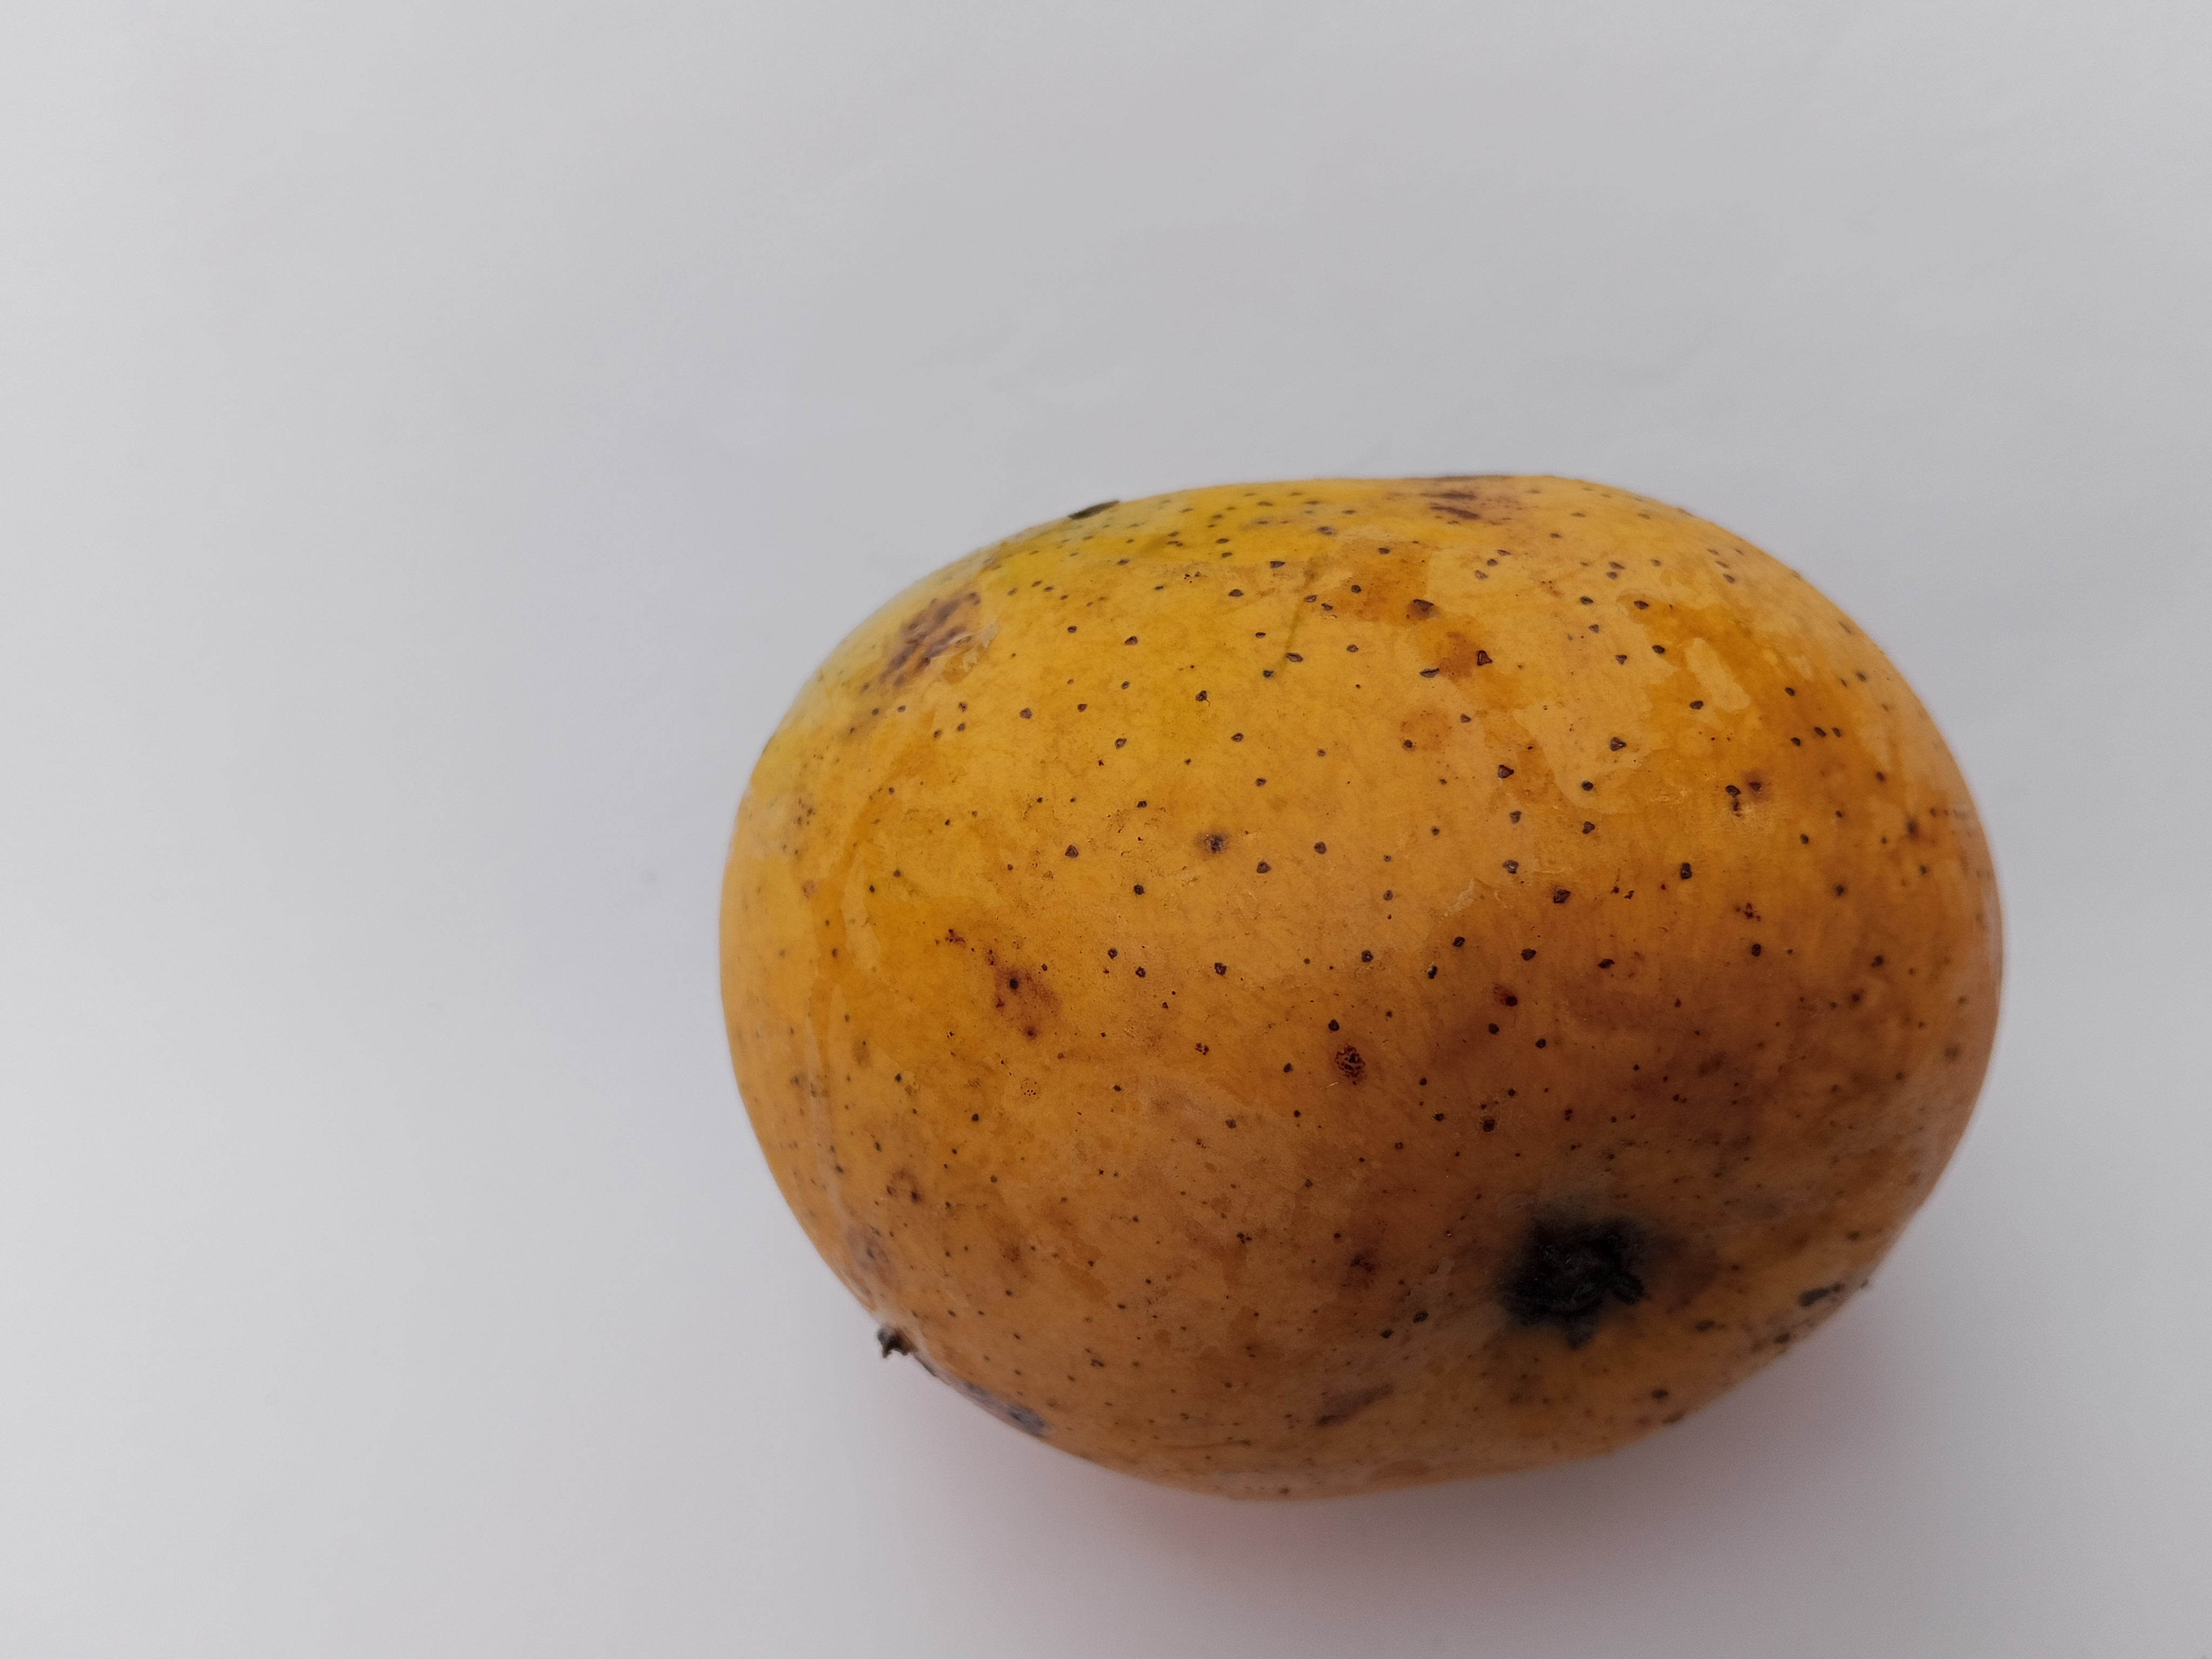
Mango variety: Sundari